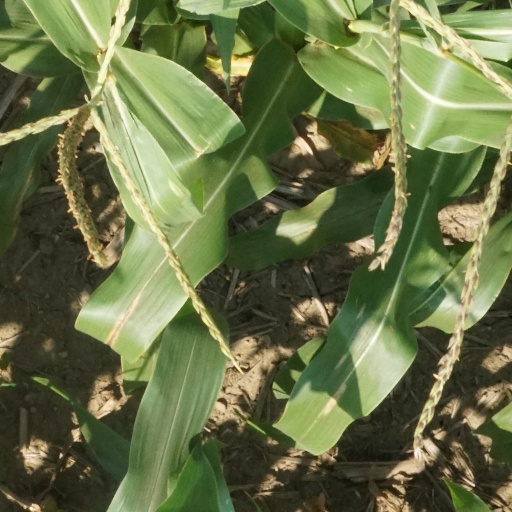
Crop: maize; corn